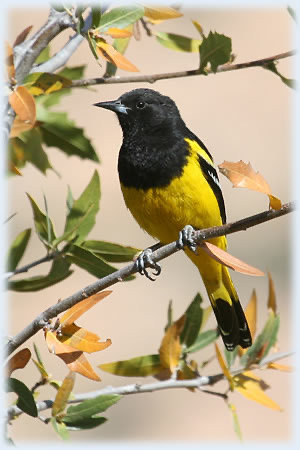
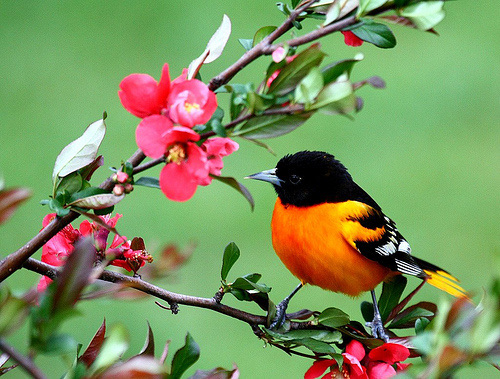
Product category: misc
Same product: yes